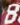
Number: 8